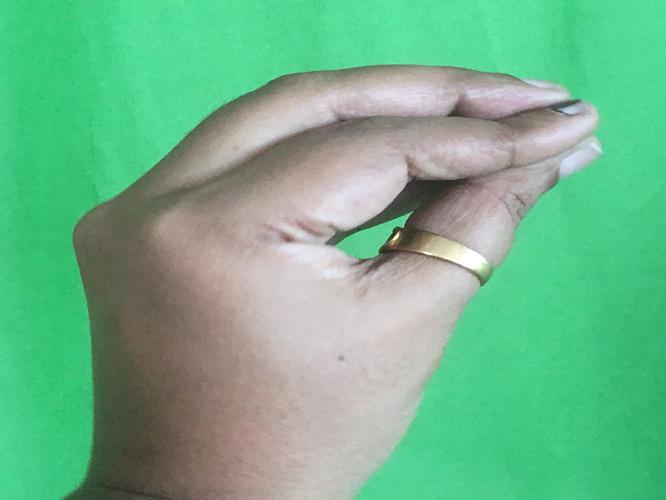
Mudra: Mukulam
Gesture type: single_hand